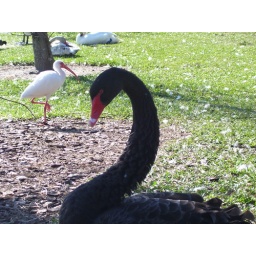
Blask swan with red eyes in Lakeland